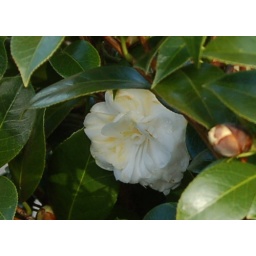
All flowers and shrubs and trees in my neighbourhood, on such a beautiful day today. Wish you could be here.